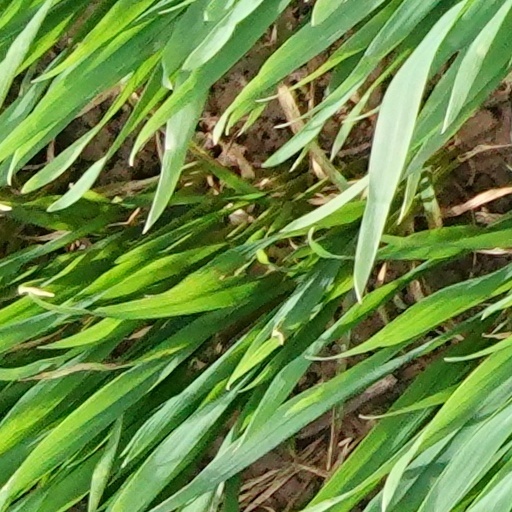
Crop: wheat